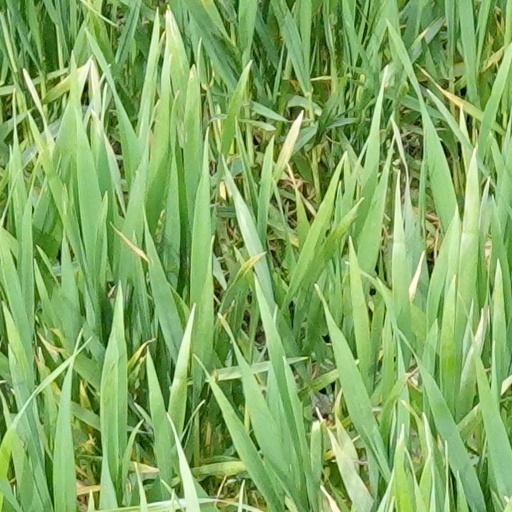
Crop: wheat